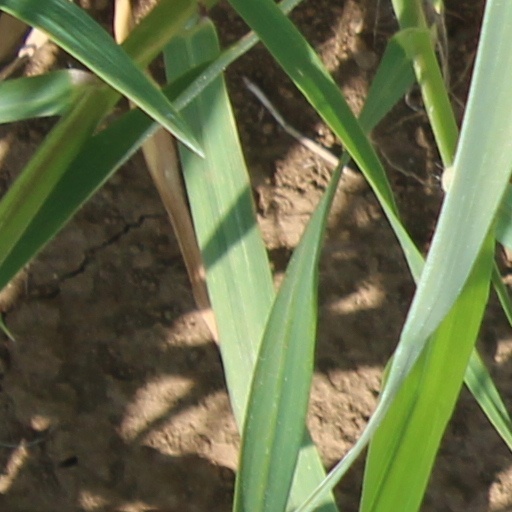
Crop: wheat